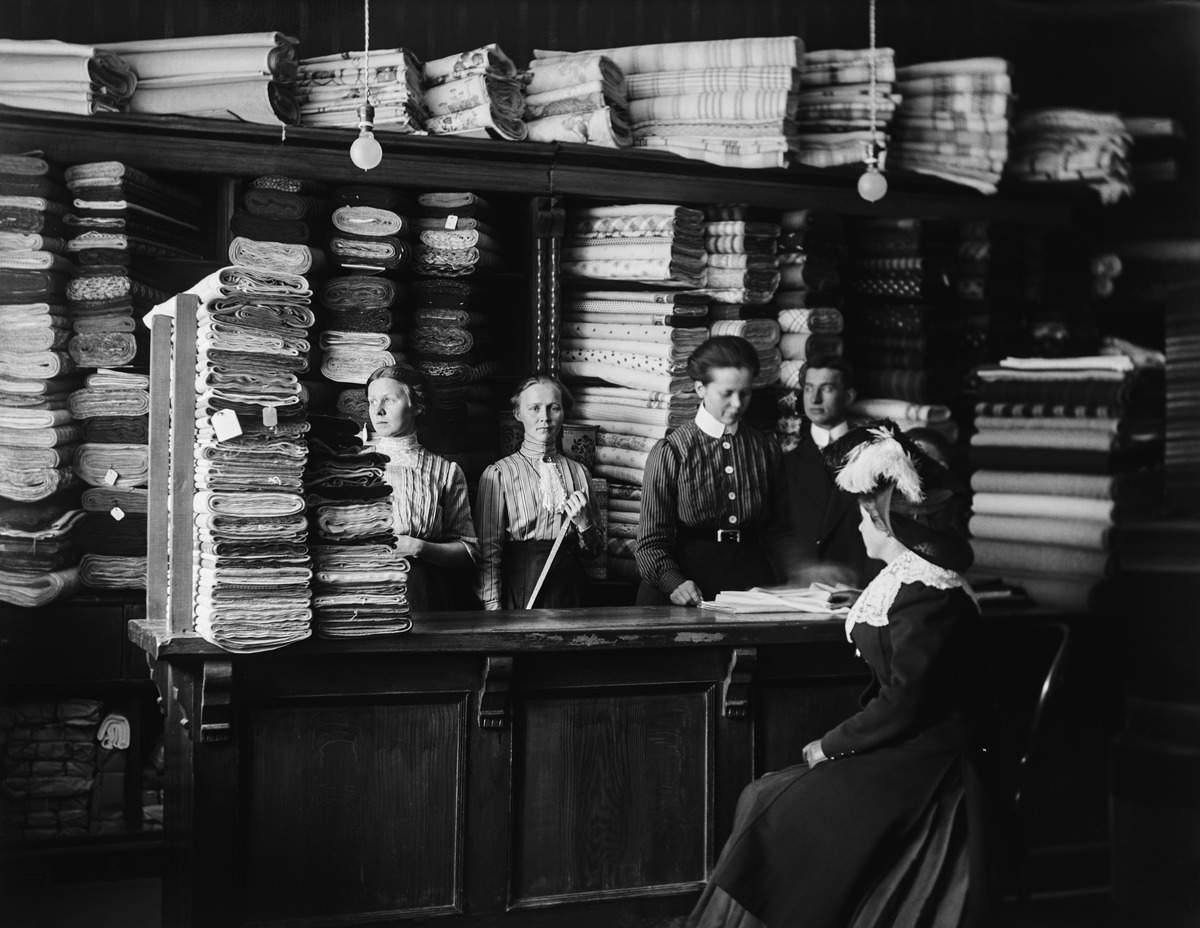
A
sisällön kuvaus: A. Kolehmaisen kangaskauppa, Fabianinkatu 10, "pumpuli-, pellava- ja villakankaitten edullisin ostopaikka". Myyntitiskin takana henkilökuntaa, joista yksi esittelee asiakkaalle kangasta. Taustalla korkea hyllykkö, jossa kangaspakkoja. mustavalkoinen
Ajankohta: kuvausaika 1900 -luku alku
Paikka: Suomi, Uusimaa, Helsinki, Kaartinkaupunki Helsinki, Fabianinkatu 10
Aiheet: kangaskaupat, myymälät, myyjät, henkilöstö, asiakkaat, kankaat, naiset, miehet